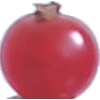
Label: redcurrant